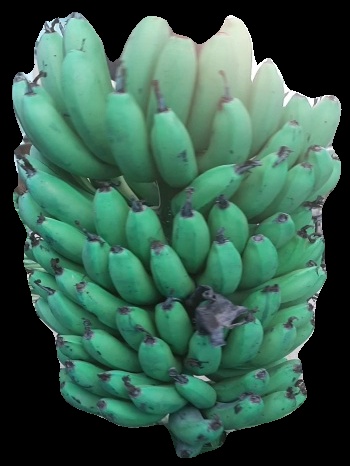
Variety: pachbale
Grade: grade2